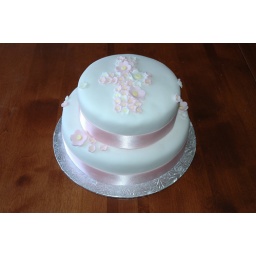
Inspired by the pink cake box